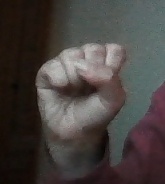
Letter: saad